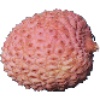
Label: Lychee 1